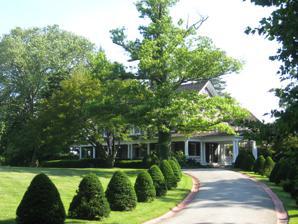
Building: Milmoral
Country: United States of America
Year built: 1912
Historic house in Pennsylvania, United States United States historic place Milmoral U.S. National Register of Historic Places Milmoral as viewed from Church Road Show map of Philadelphia Show map of Pennsylvania Show map of the United States Location 1150 Church Rd., Wyncote, Cheltenham Township, Pennsylvania Coordinates 40°5′2″N 75°8′47″W / 40.08389°N 75.14639°W / 40.08389; -75.14639 Area 6.1 acres (2.5 ha) Built 1905–1906, 1912 Architect Edwin H. Fetterolf Architectural style Colonial Revival NRHP reference No. 02001746 Added to NRHP January 31, 2003 Milmoral , also known as the H.G. Fetterolf House, John & Elizabeth Eagleson House and Ruth Nissen House, is an historic, American home that is located in Cheltenham Township , Montgomery County, Pennsylvania . It was added to the National Register of Historic Places in 2003. History and architectural features Built between 1905 and 1906, this historic structure is a 2 + 1 ⁄ 2 -story, five-bay, L-shaped dwelling that was designed in the Colonial Revival style. It was built using Wissahickon schist and was remodeled and enlarged in 1912. This house features a hipped roof and a wraparound porch that are supported by Doric order columns. Also located on the property are a contributing stable/ carriage house and greenhouse. It was added to the National Register of Historic Places in 2003. References